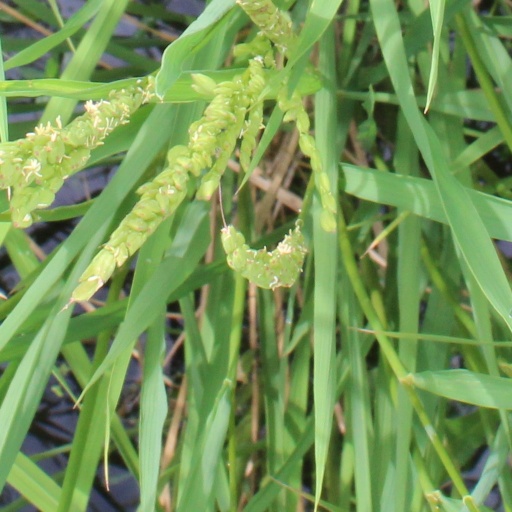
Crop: rice